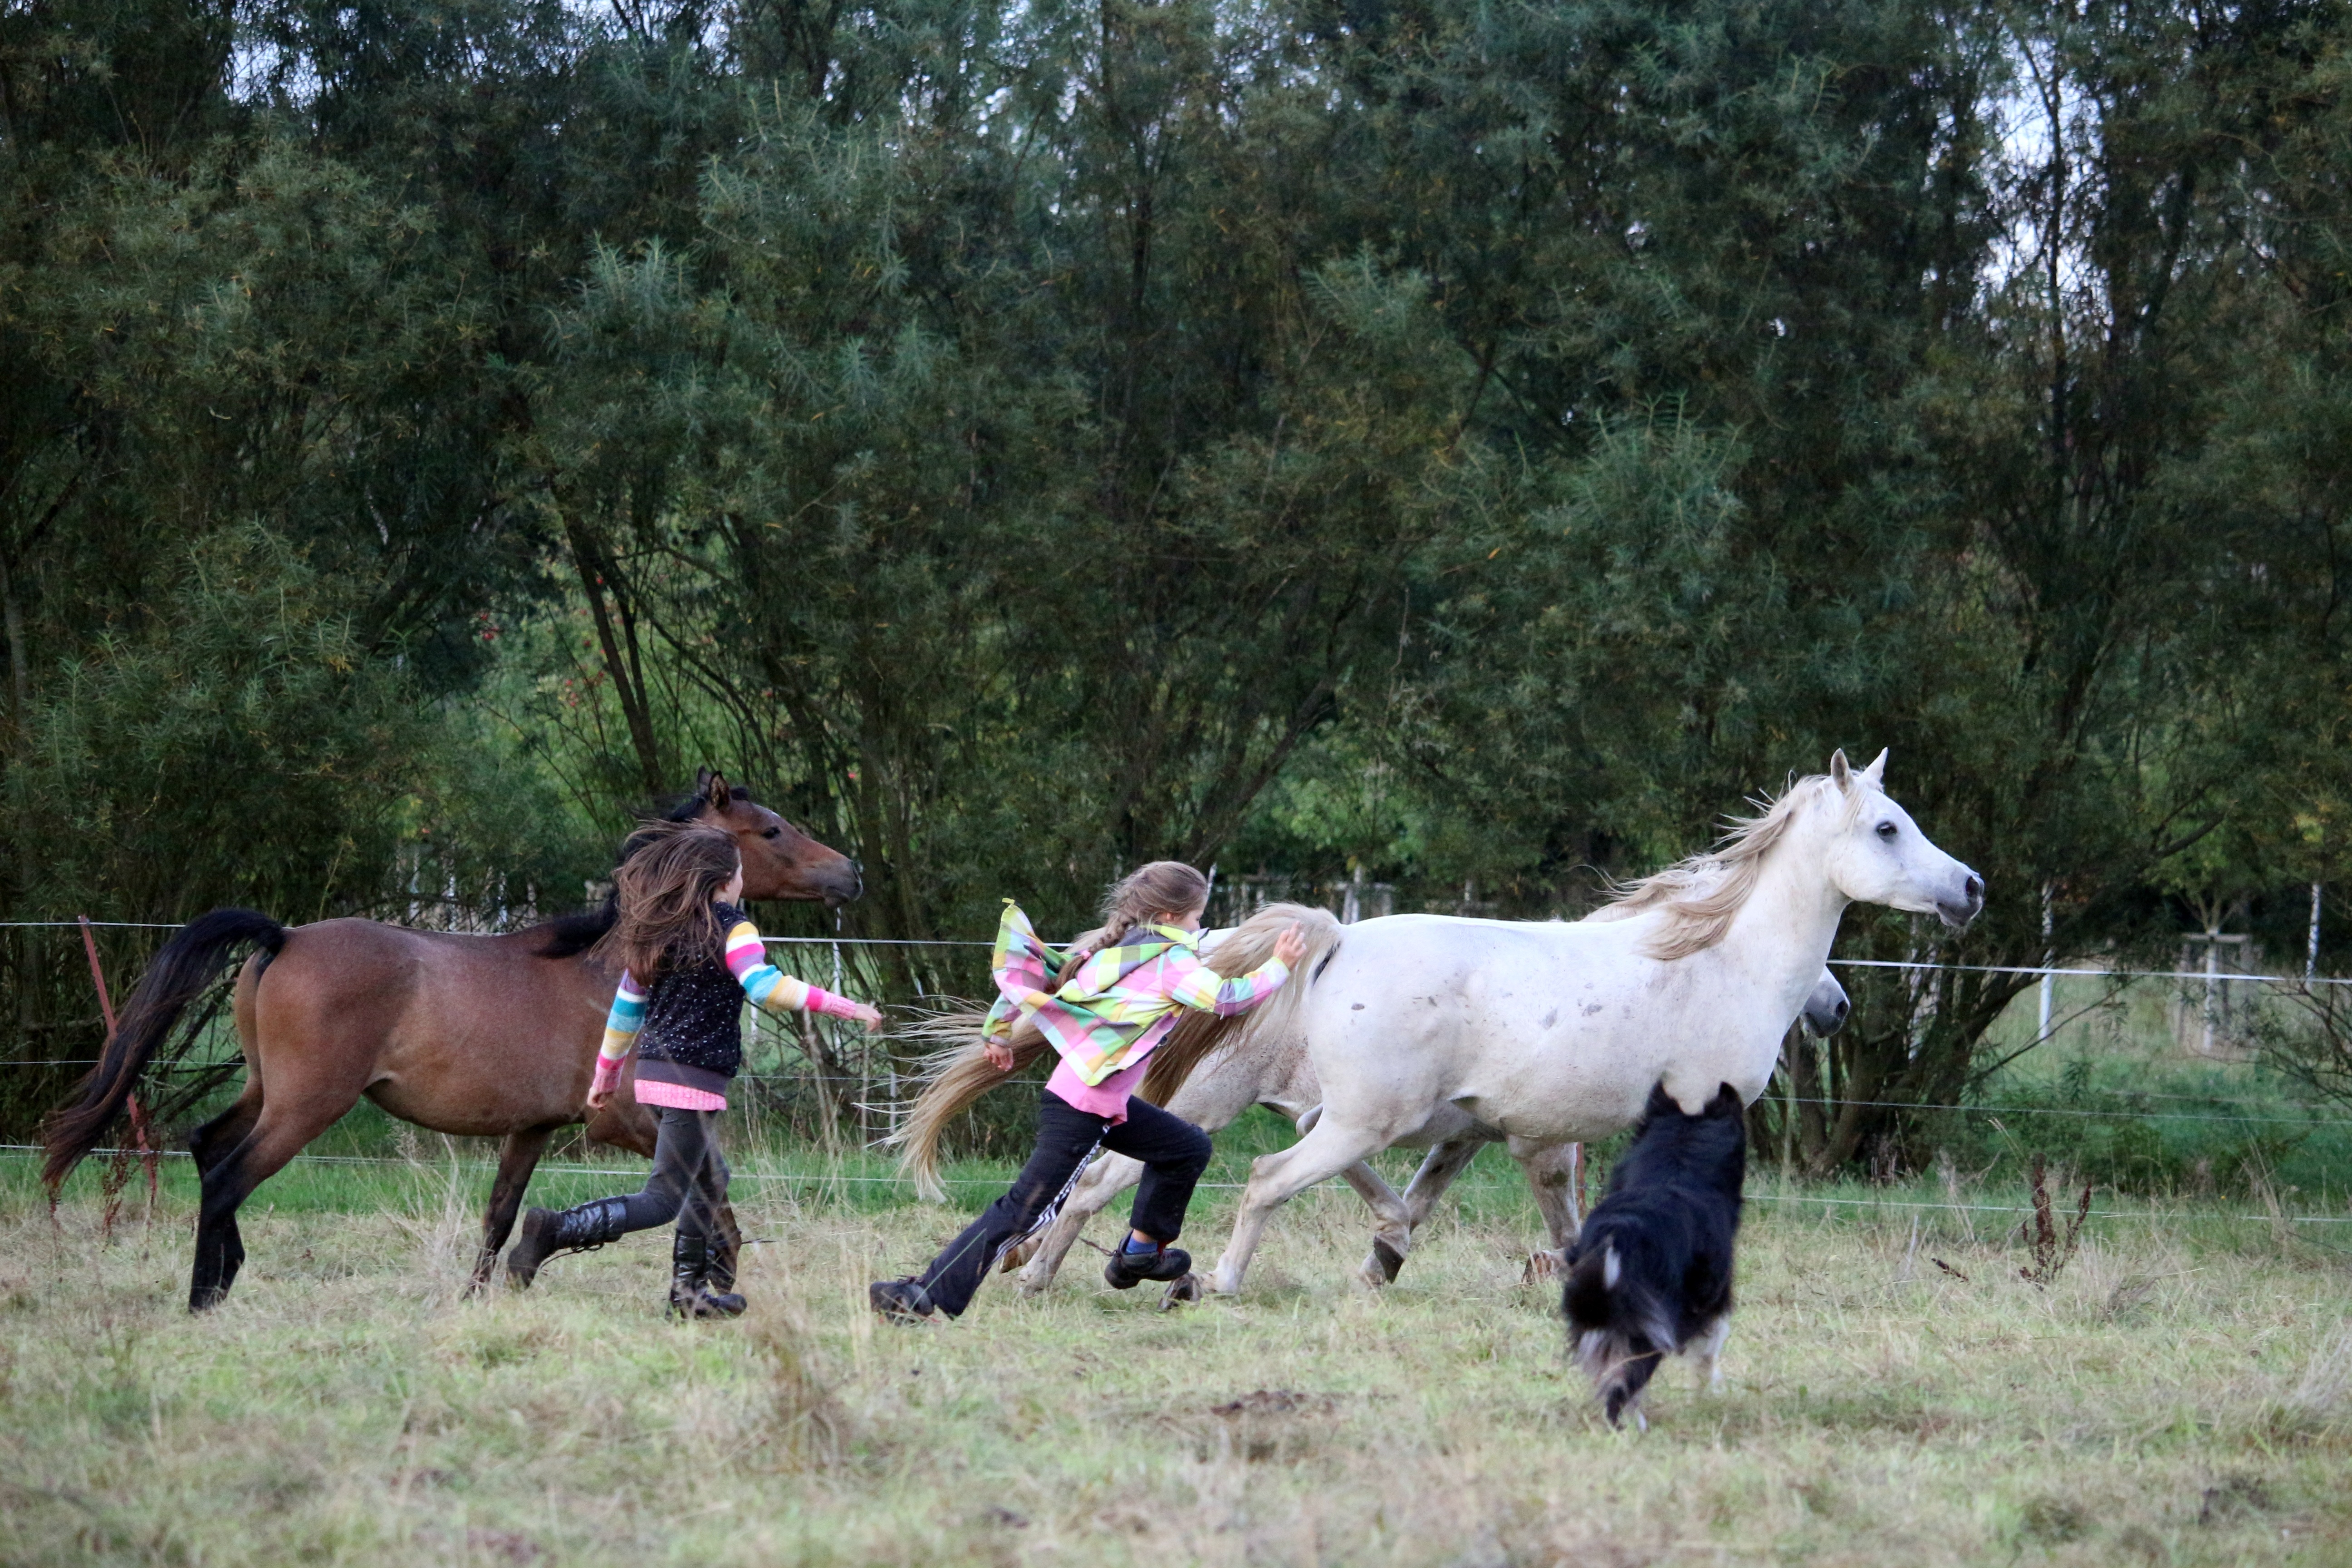
girl, meadow, play, summer, herd, pasture, grazing, horse, mammal, stallion, friendship, race, vertebrate, mare, mold, thoroughbred arabian, pack animal, horse like mammal, mustang horse